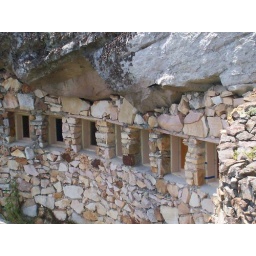
pretty windows in the side of the mountain